Meri Toksave

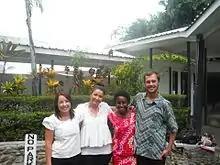
The Co-Founders of Meri Toksave in Port Moresby

The first project of Meri Toksave was to research, collate and verify the Meri Toksave Directory, the first ever country-wide directory of emergency and support services for survivors of gender-based violence in Papua New Guinea. The directory has been distributed to a range of service providers throughout Papua New Guinea with which Meri Toksave has developed partnerships, including UN Women, Oxfam, World Vision, Anglicare, Port Moresby General Hospital, the Papua New Guinea Department of Education, Médecins Sans Frontières, Soroptimist, Marie Stopes, ChildFund, United States Agency for International Development, Australian Department of Foreign Affairs and Trade, and other local and international organisations in the private and public sectors.